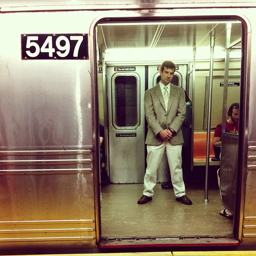
A man standing inside of a subway train next to doors.
A man in a suit stands on the subway which has its door open.
A man is standing in the door of the train.
There is a man wearing a suit riding the subway.
He is standing in the doorway of a train.